Battle of Flers–Courcelette

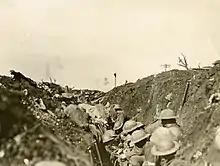

Attempts by Foch and Fayolle to exploit the success before the Germans recovered failed because of the days lost to rain, the exhaustion of the I and VII corps, the lengthening of the Sixth Army front and its divergence from the line of the Fourth Army advance. A defensive flank was made on the left along Combles ravine by I Corps. V Corps was moved out of reserve and for the first time, Foch issued warning orders for the Cavalry Corps to prepare to exploit a German collapse. Transport difficulties became so bad that General Adolphe Guillaumat, the I Corps commander, ordered all stranded vehicles to be thrown off the roads and supply to continue in daylight, despite German artillery-fire, ready for the resumption of the attack on 12 September.